Antonio Mattei Lluberas

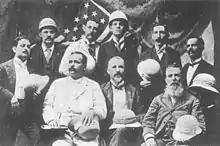
Portorrican Commission members (from left to right) Pedro Juan Besosa, Rafael Marxuach, José Budet, Warren Sutton, Domingo Collazo, Emilio González, Rafael Muñoz, Mateo Fajardo, and Antonio Mattei Lluveras

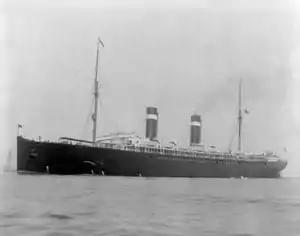
USS St. Louis

Mattei Lluberas and the Puerto Rican Commission in New York had been trying to convince President William McKinley to invade Puerto Rico for sometime. After Cuba was taken during the Spanish–American War, President McKinley approved the land invasion of Puerto Rico. A convoy of ships left Tampa, Florida and on July 21 another convoy departed from Guantánamo for a 4-day journey to Puerto Rico. Major General Nelson A. Miles, Commanding General of the Army, opted to land his troops in the southern region of the island, picking Guánica, at the time a part of the municipality of Yauco, as his landing zone. On July 31, 1898, Mattei Lluberas and his group arrived in Ponce aboard the USS "St. Louis" and were assigned to the headquarters of General Miles. On August 13, the Puerto Rican Campaign came to an end. Under the terms of the Treaty of Paris of 1898, ratified on December 10, 1898, Puerto Rico was annexed by the United States.